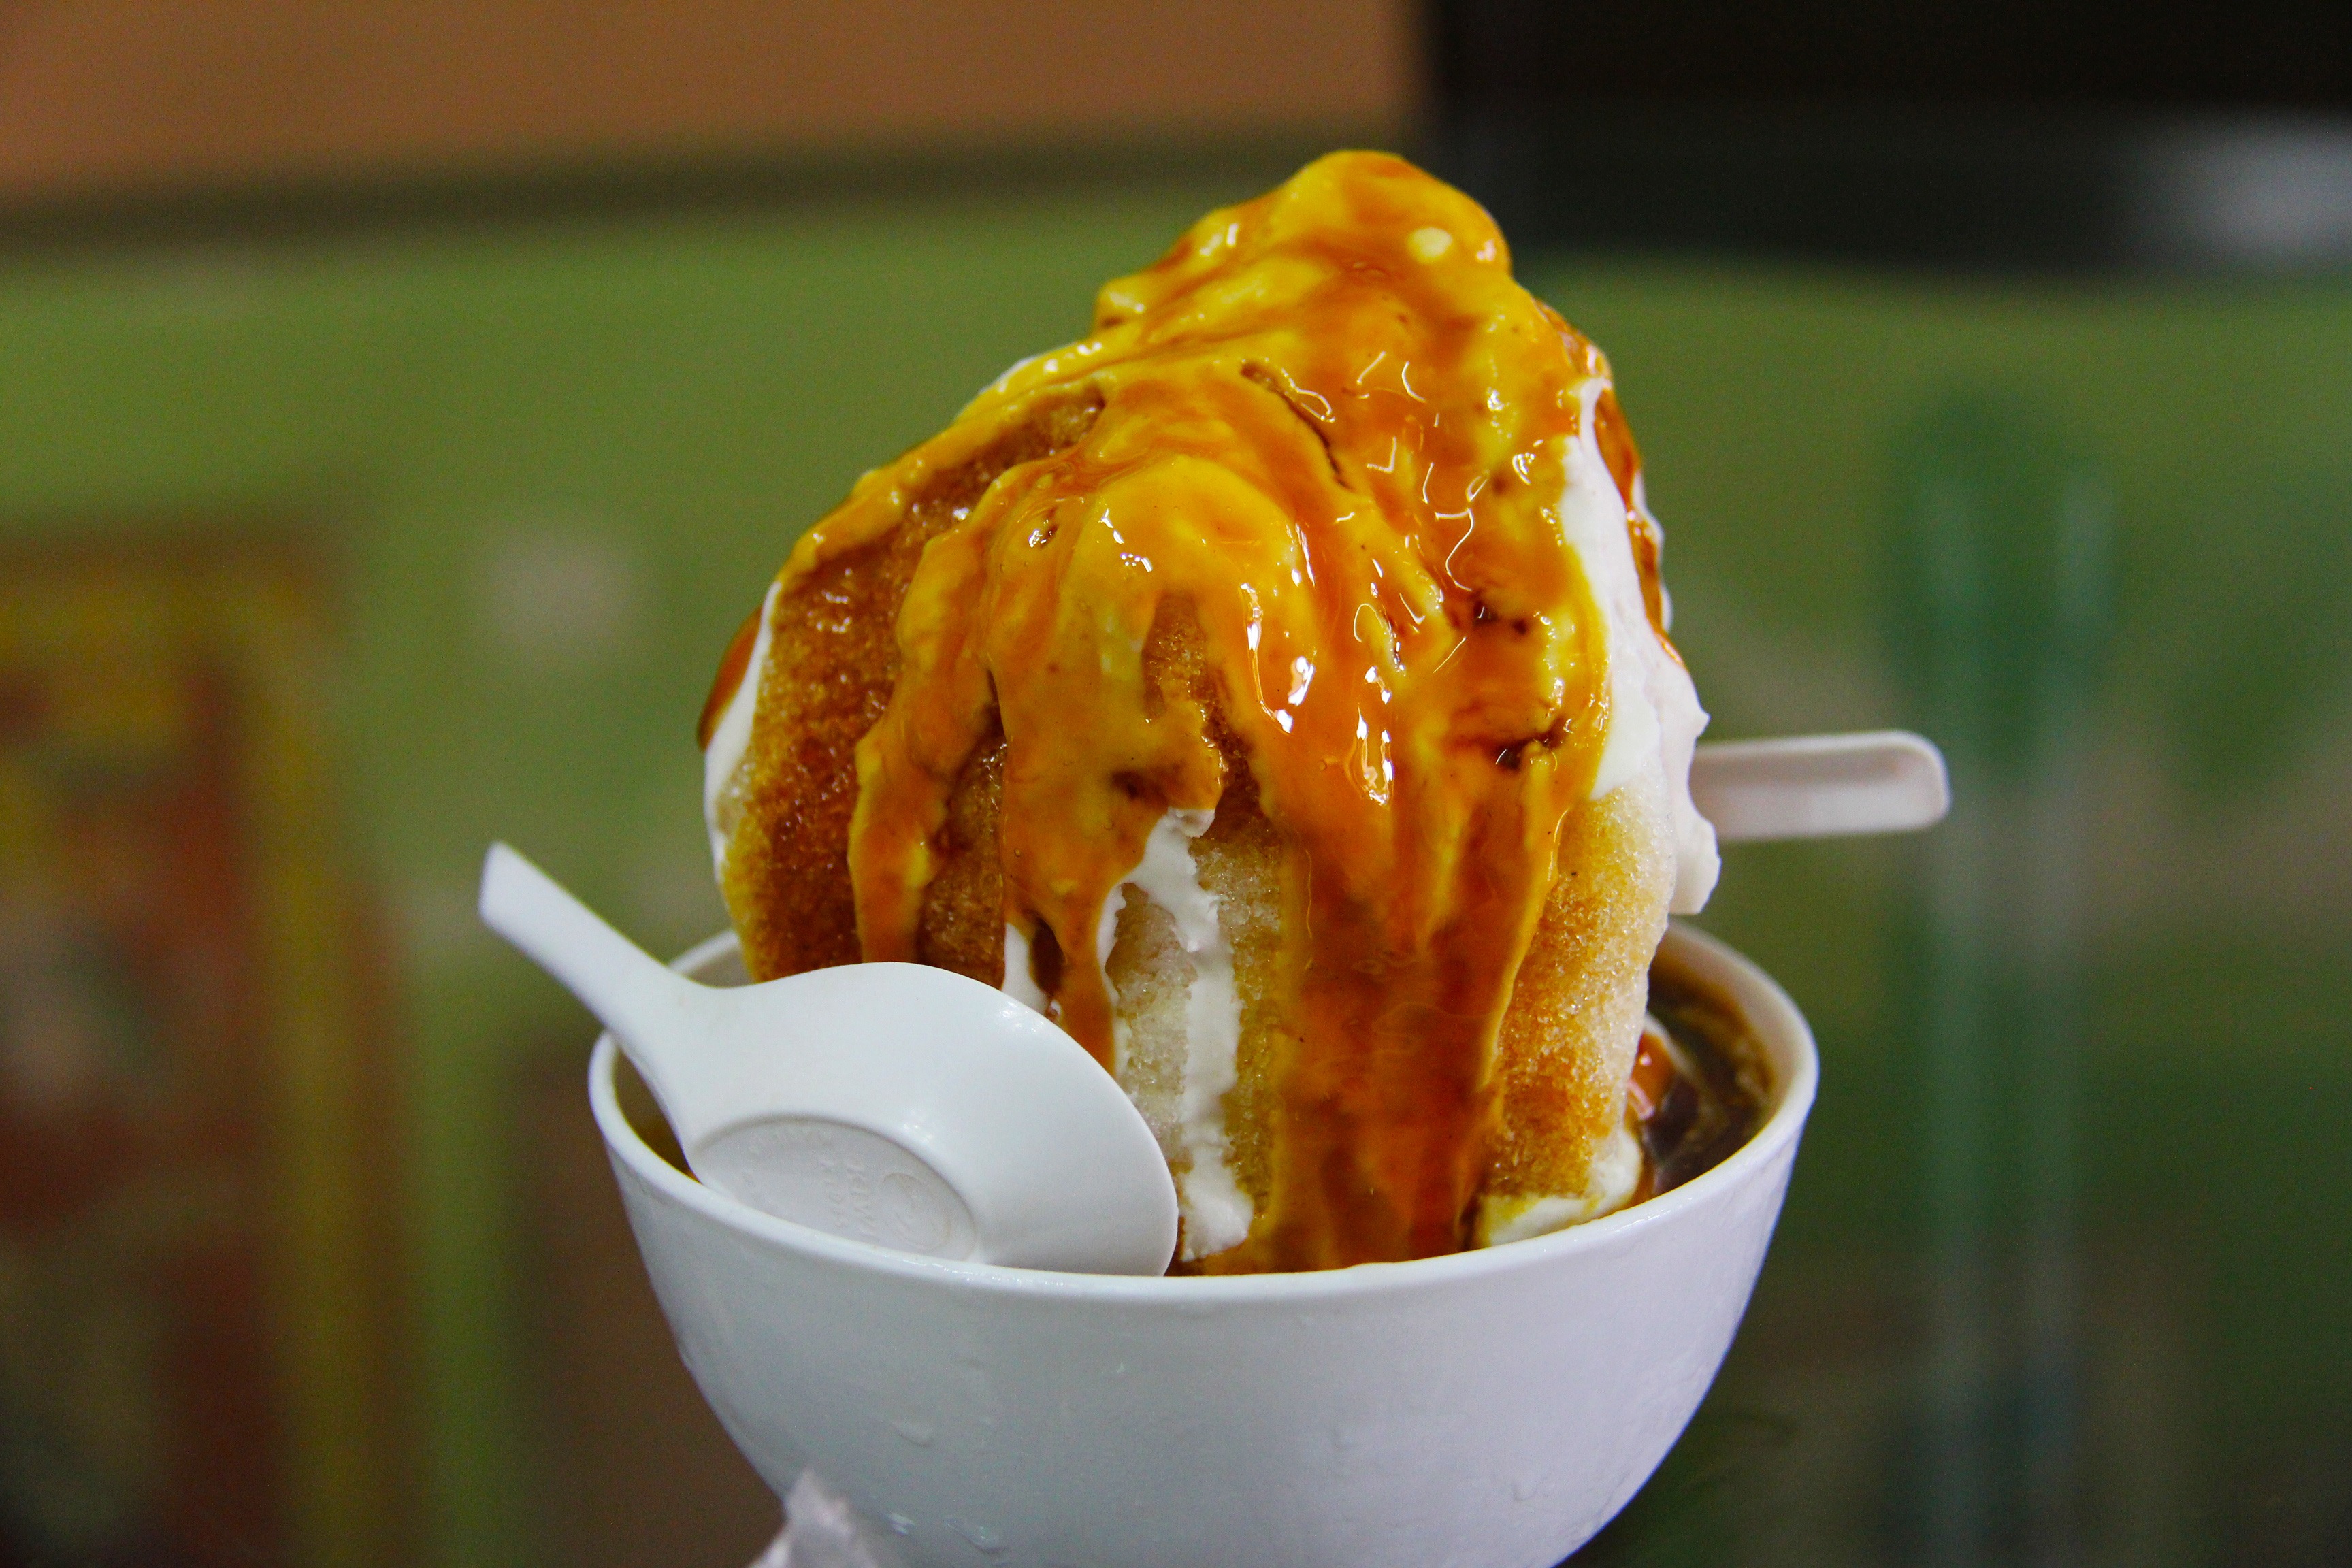
cold, sweet, ice, dish, meal, food, produce, ice cream, dessert, cuisine, coconut, sugar, malaysia, refreshing, yummy, melaka, malacca, cendol, chendol, gula melaka